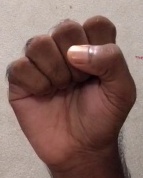
ASL sign: S